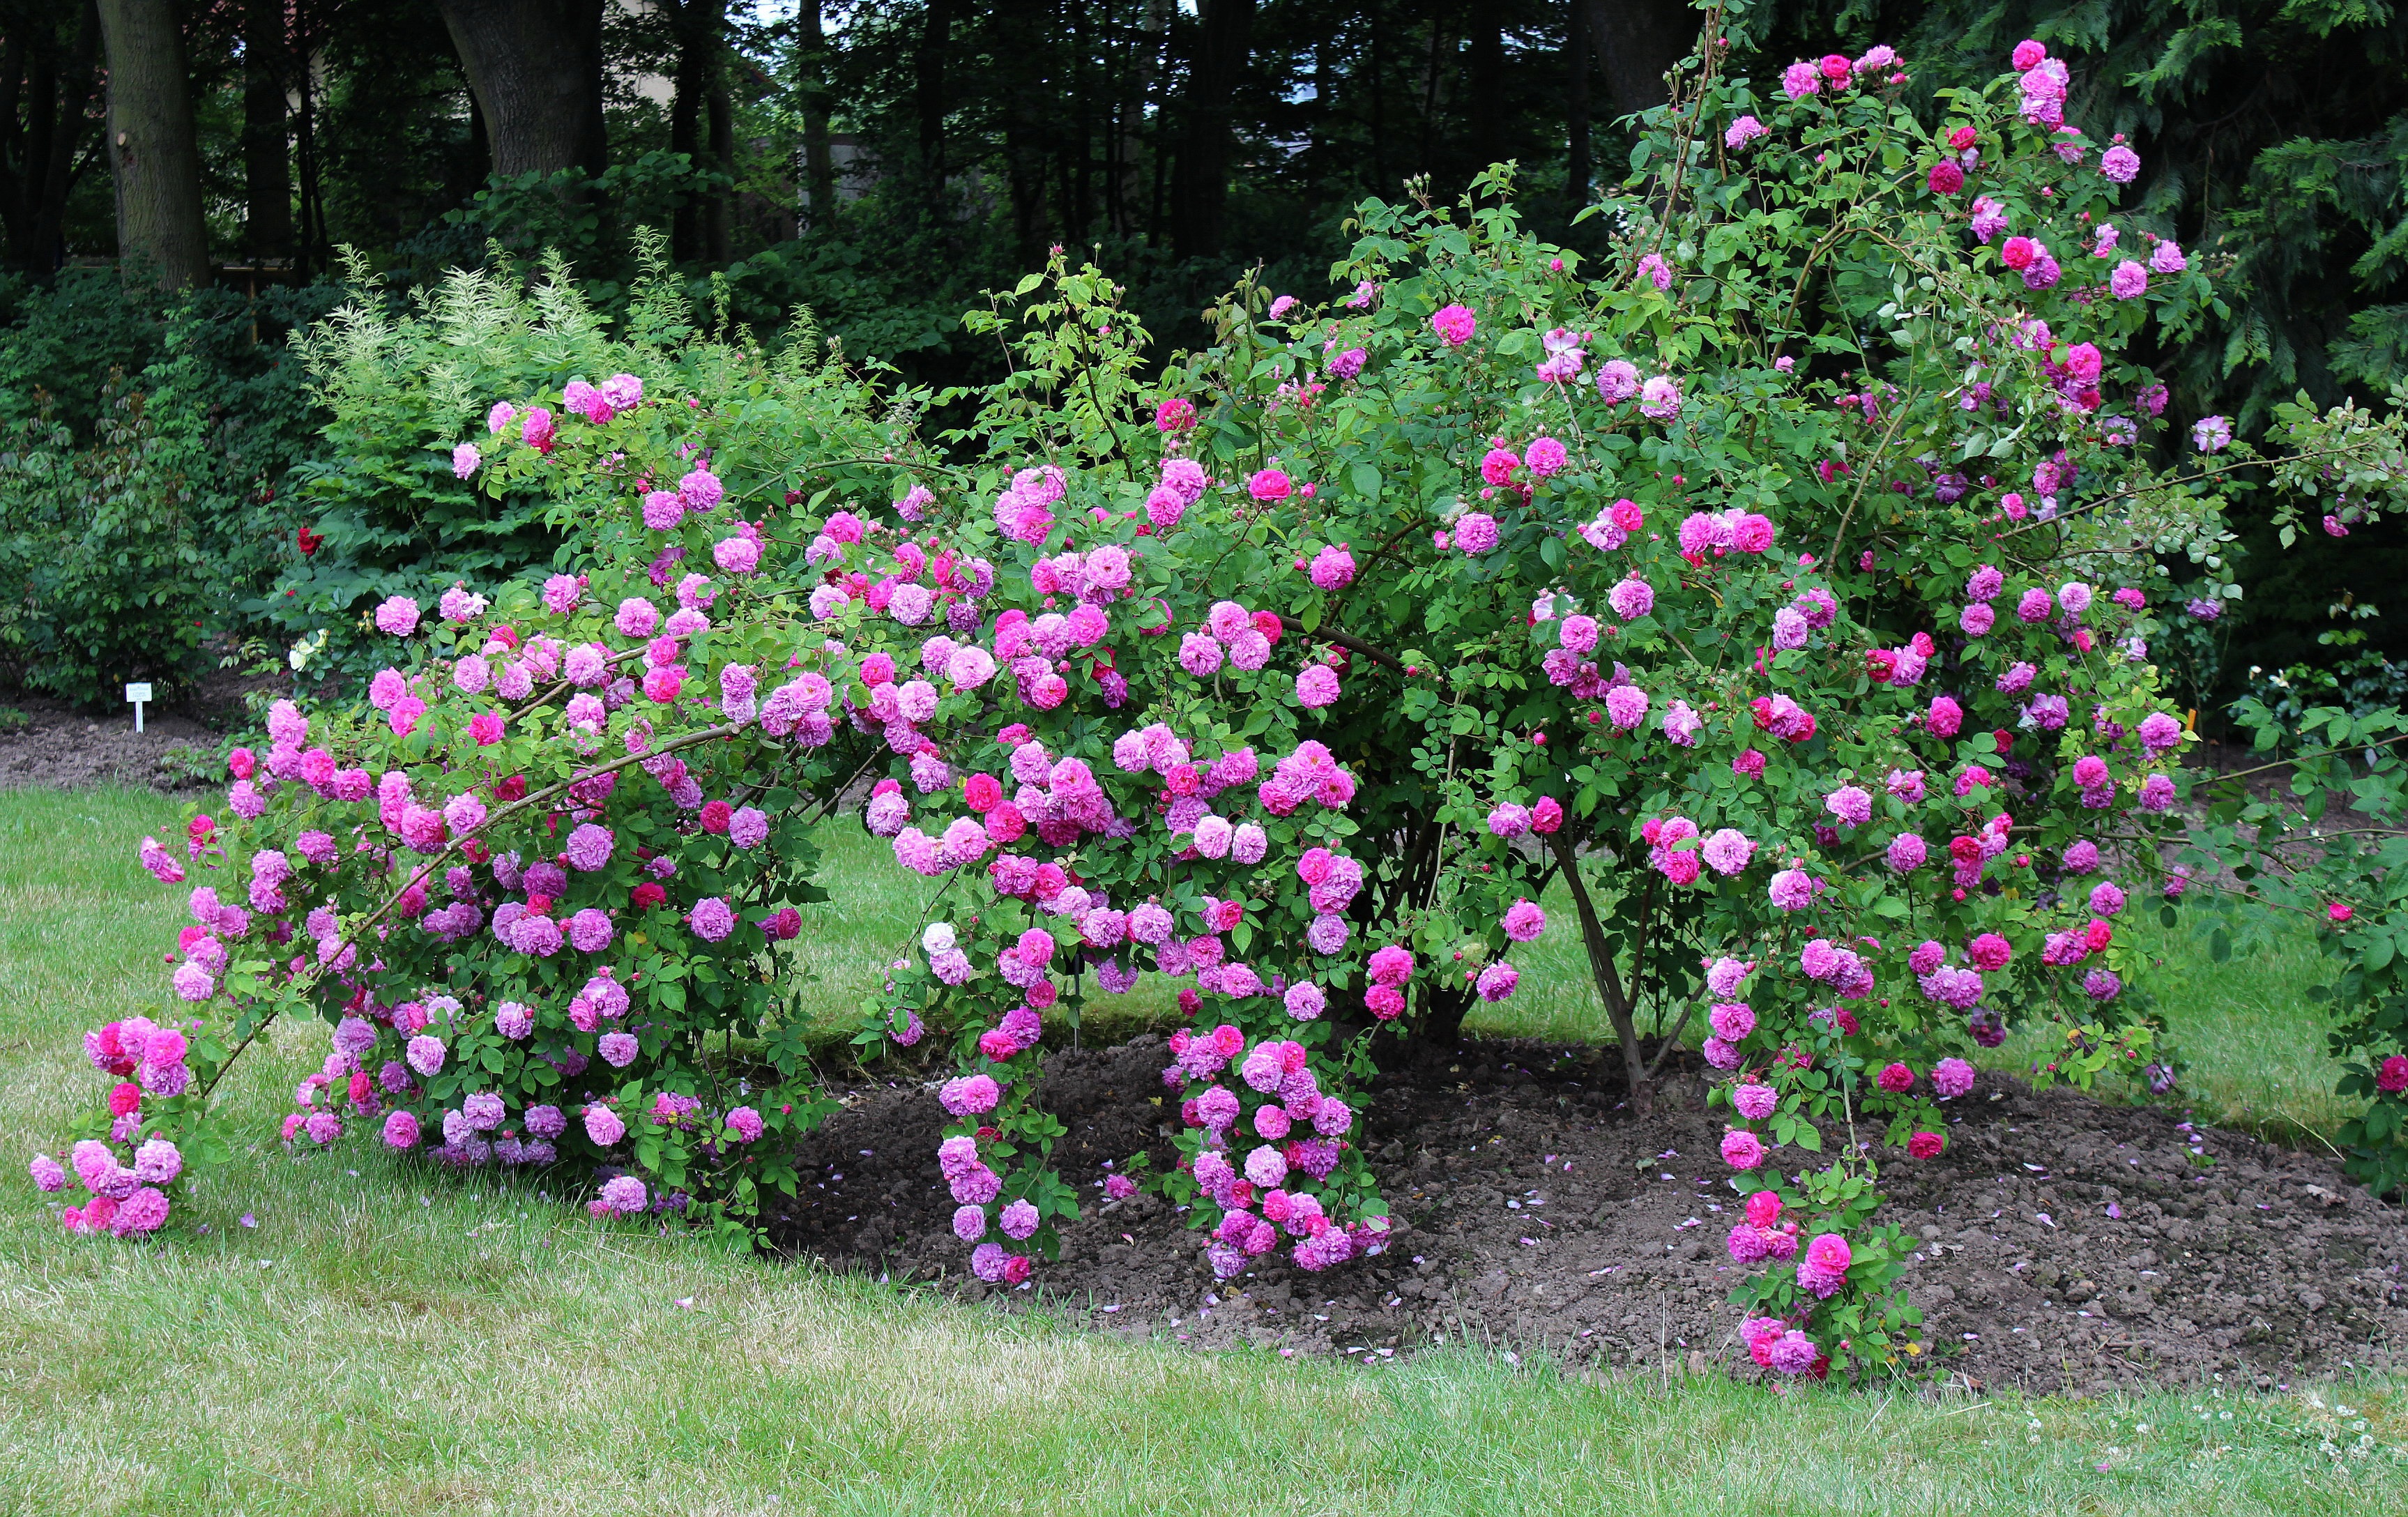
blossom, plant, lawn, flower, bloom, rose, color, park, botany, colorful, garden, pink, flora, wildflower, flowers, flower bed, farbenpracht, leaves, shrub, germany, yard, bl tenmeer, flowering plant, garden roses, rose family, sea of flowers, bright colours, land plant